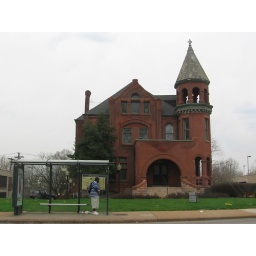
bus stop by turret house on Grand at Shaw